Twelfth root of two

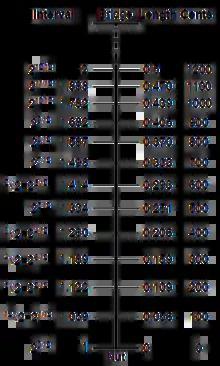
One octave of 12-tet on a monochord (linear)

Since the frequency ratio of a semitone is close to 106% (formula_11), increasing or decreasing the playback speed of a recording by 6% will shift the pitch up or down by about one semitone, or "half-step". Upscale reel-to-reel magnetic tape recorders typically have pitch adjustments of up to ±6%, generally used to match the playback or recording pitch to other music sources having slightly different tunings (or possibly recorded on equipment that was not running at quite the right speed). Modern recording studios utilize digital pitch shifting to achieve similar results, ranging from cents up to several half-steps. Reel-to-reel adjustments also affect the tempo of the recorded sound, while digital shifting does not.